Dendropsophus ebraccatus

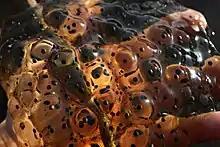
Frog egg clutch, eggs surrounded by jelly like substance

Hourglass tree frogs migrate to freshwater pools in vegetated areas to breed during the rainy seasons of Central and South America, between May and November. Once aggregated around freshwater pools, they utilize chorus as strategies to select mates. Males hide behind foliage around edges of marshes and ponds during the night and produce long mating calls to attract potential female mates. Once a male is selected by a female, he will climb onto her back and release his sperm into her cloaca.